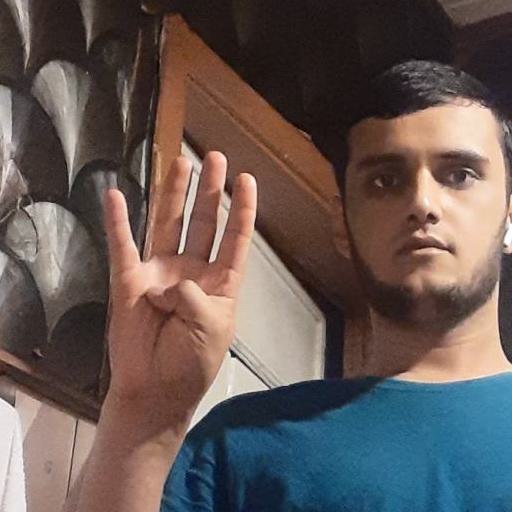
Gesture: four